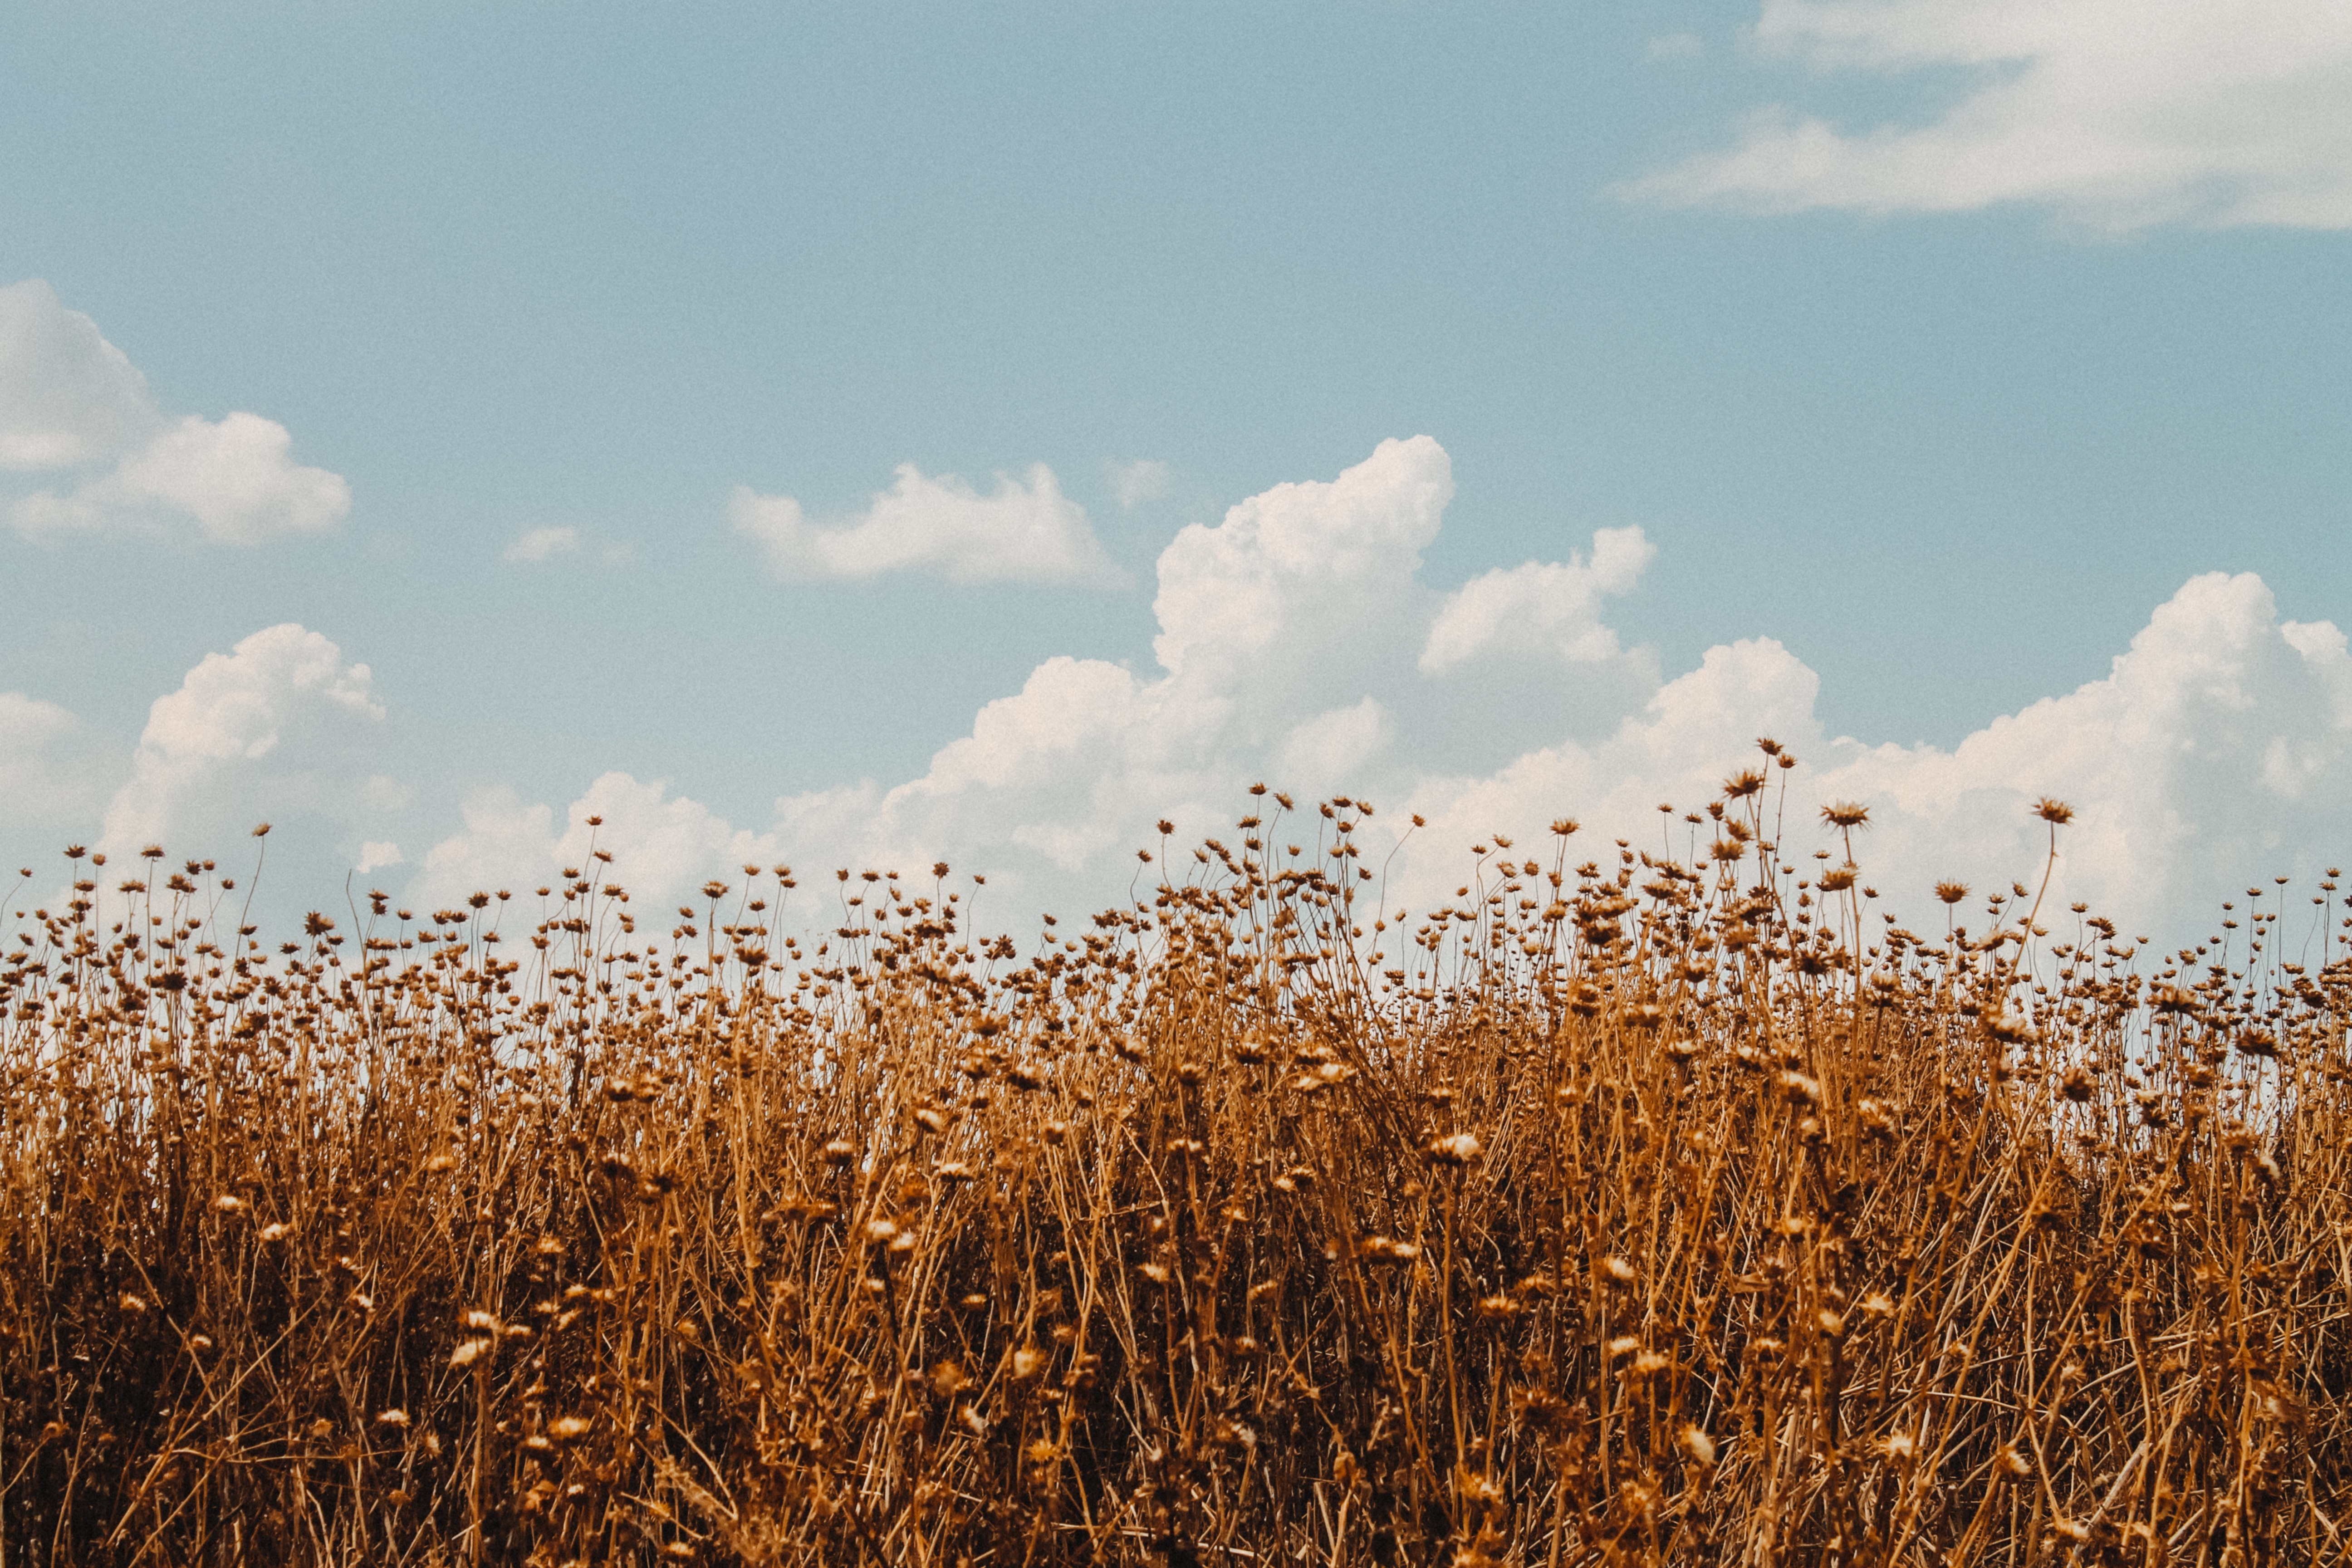
landscape, nature, grass, horizon, cloud, growth, plant, sky, sun, sunset, field, farm, meadow, barley, wheat, grain, prairie, countryside, stem, sunlight, morning, seed, flower, frost, land, country, summer, ripe, rural, food, golden, harvest, crop, natural, corn, soil, blue, yellow, agriculture, season, plain, cereal, gold, grassland, straw, rye, scene, rural area, flowering plant, grass family